Cosme San Martín

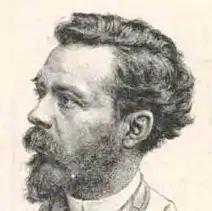
Cosme San Martín; caricature by Luis Fernando Rojas. (Detail from the cover of "La Revista Cómica", 1896)

Cosme San Martín Lagunas (27 September 1849/1850, Valparaíso – 1 April 1906, Santiago) was a Chilean painter and the first Chilean-born Director of the Academy of Painting (Santiago, Chile).